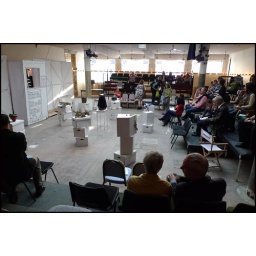
getting used to its new home in the old library